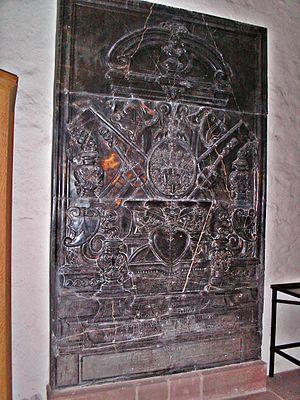
Jean-Hugo d’Orsbeck fut de 1675 à 1711 prince-évêque de Spire et, sous le nom de Jean VIII archevêque de Trèves de 1676 à 1711.